North Leitrim (UK Parliament constituency)

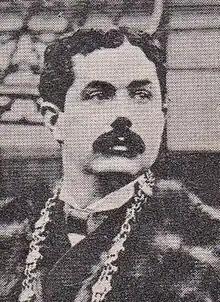
McHugh

McHugh is also elected MP for Sligo North and opts to sit there, causing a by-election.